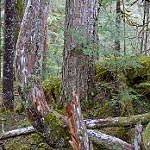
Scene: Outdoor